American Woman Suffrage Association

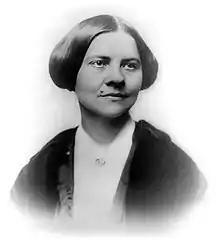
Lucy Stone, the founder of the American Woman's Suffrage Association

The American Woman Suffrage Association (AWSA) was a single-issue national organization formed in 1869 to work for women's suffrage in the United States. The AWSA lobbied state governments to enact laws granting or expanding women's right to vote in the United States. Lucy Stone, its most prominent leader, began publishing a newspaper in 1870 called the "Woman's Journal". It was designed as the voice of the AWSA, and it eventually became a voice of the women's movement as a whole.